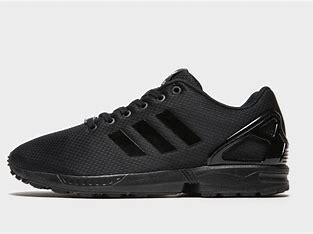
Brand: Adidas
Model: ZX Flux